Lasioderma serricorne

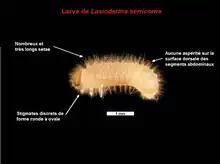
"L. serricorne" larva

The number of eggs a female cigarette beetle will lay during oviposition varies greatly on the environment the female has to lay eggs on. Typically, a female will lay up to 100 eggs in an evening directly on their food source. Most eggs are laid by a female within 4 days of adult emergence, but females can lay eggs up to 12 days after emerging into adulthood. Most of the time, females will oviposit at or near the site where they themselves had developed. The females and males of the cigarette beetle species do not care for their offspring after oviposition is completed. The rate of oviposition in cigarette beetles is highest at the upper temperature limit for reproduction but decreased sharply at any temperature above this ideal range. The type of substrate the cigarette beetle lays eggs on can impact the number of eggs laid, where lying eggs on rice produced the smallest number of eggs and lying eggs on wheat produced the greatest number of eggs.